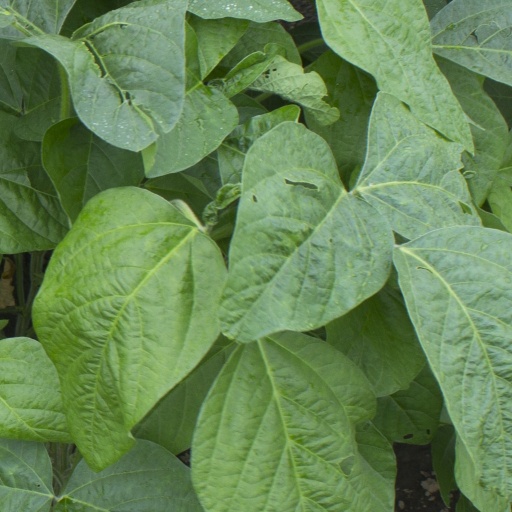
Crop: soybean